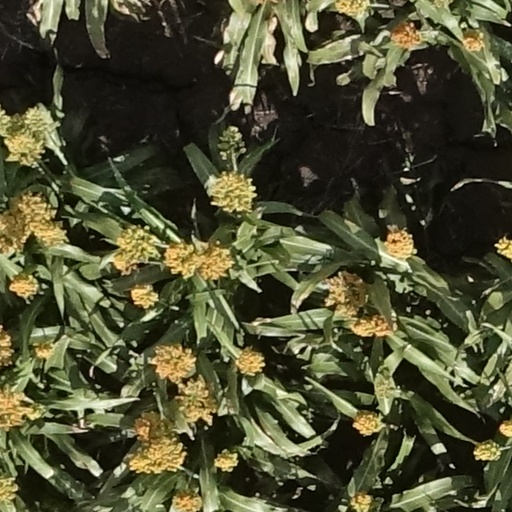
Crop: sorghum